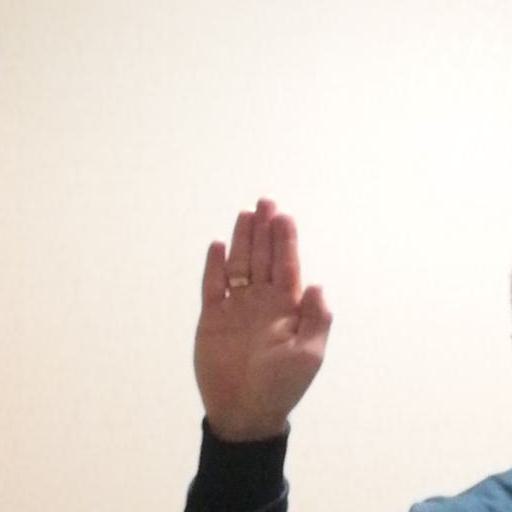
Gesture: stop